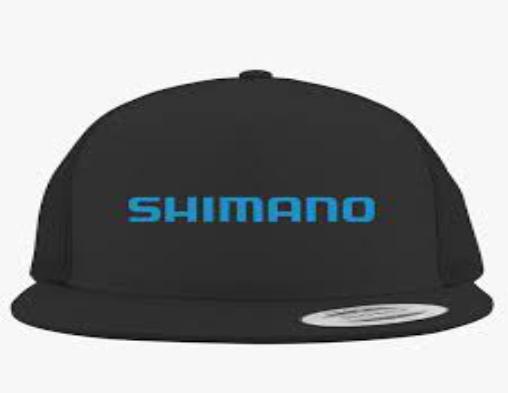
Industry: Others